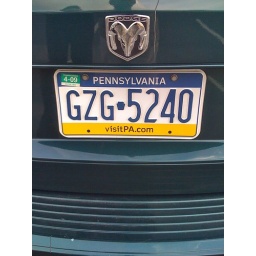
iPhone photo: Dodge Journey rental car license plate in Tarboro, North Carolina (so I won't forget which car is mine).